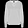
Label: Pullover